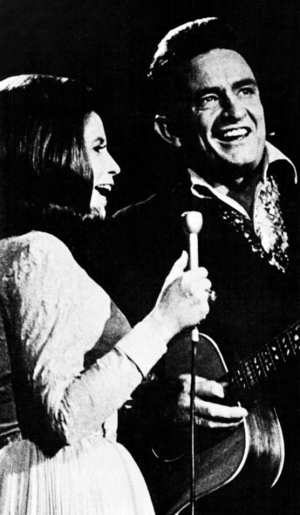
Valerie June Carter Cash est une chanteuse de musique country américaine, née le 23 juin 1929 à Maces Spring et morte le 15 mai 2003 à Nashville.